Battle of Sluis (1603)

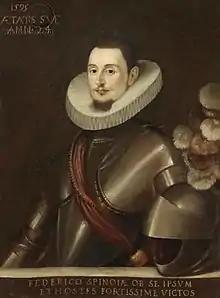
Federico Spinola died in the battle.

Spinola returned to Lisbon, but attempted to reach Flanders again with the remaining six galleys after embarking additional oarsmen, soldiers and money. Vice Admiral Jacob van Duyvenvoorde was sent to blockade it with nine ships, but upon arrival he discovered that Spinola had already escaped to the north. In the Strait of Dover, Spinola was met by an English flotilla and a Dutch flotilla of four ships commanded by Jan Adriaanszoon Cant, whom Van Duyvenoorde had sent back. Cant's ships sank two galleys on 3 October 1602 during the Battle of the Narrow Seas. Two other galleys fled damaged to Nieuwpoort, another fled to the port of Calais and was seized by the French. Spinola only managed to reach Dunkirk with his own galley "San Luis".